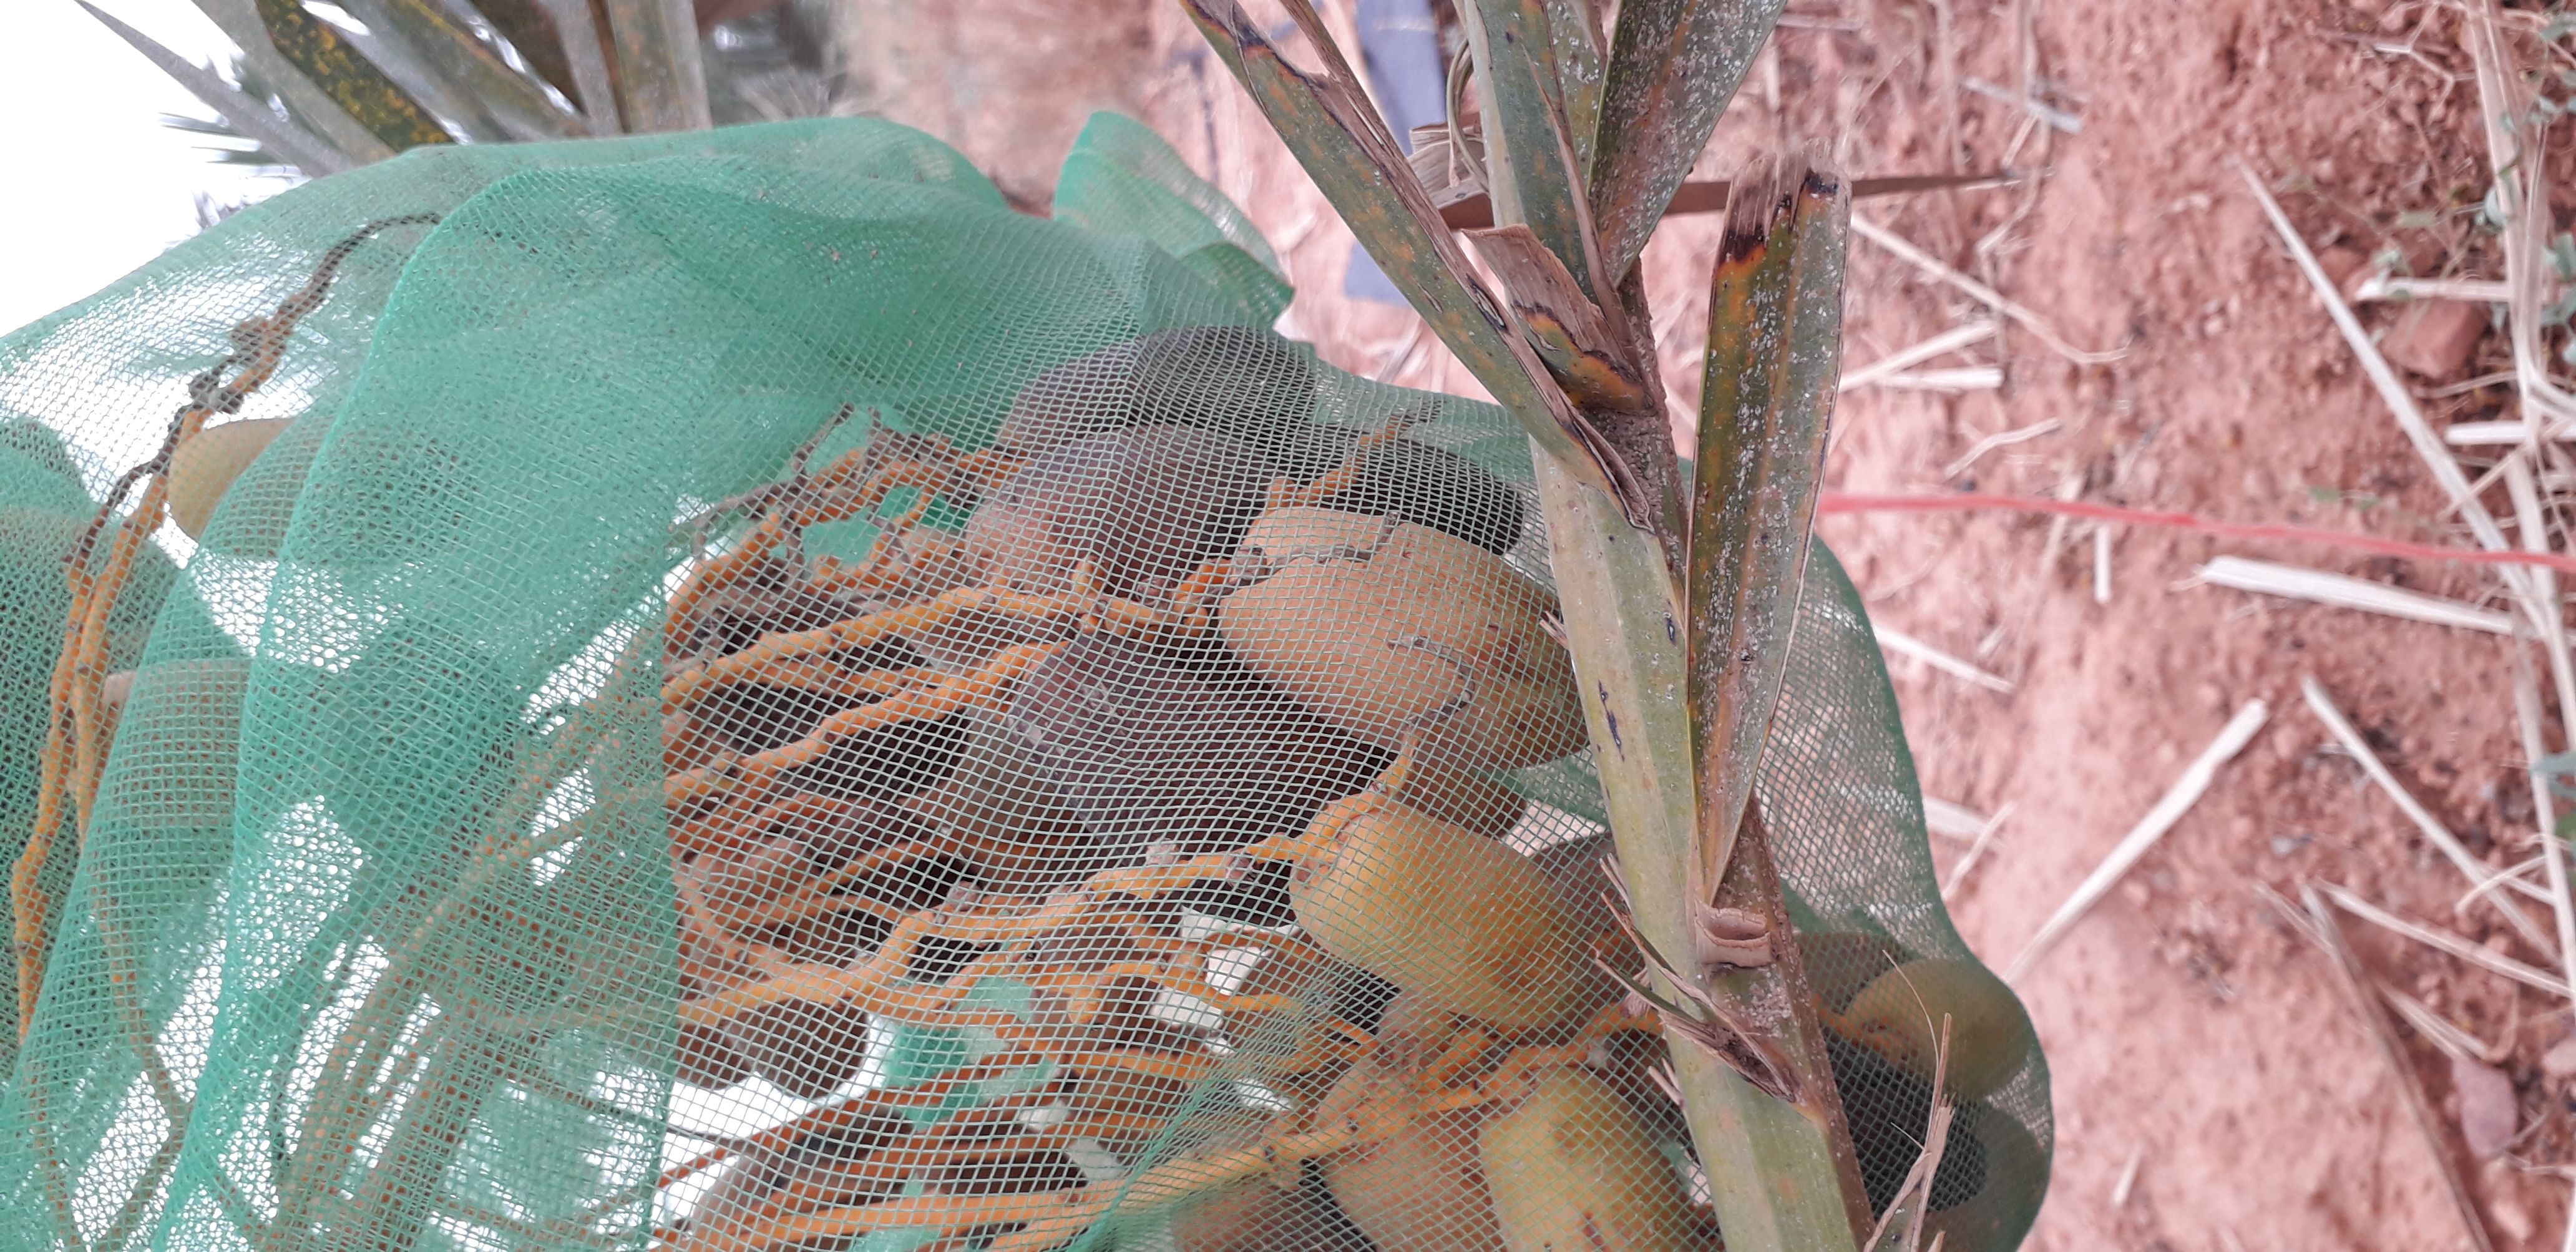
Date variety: Boumajhoul